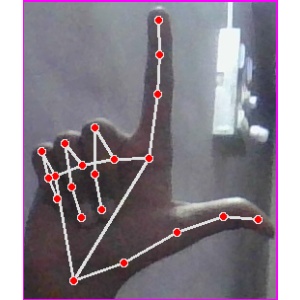
अक्षर: ल